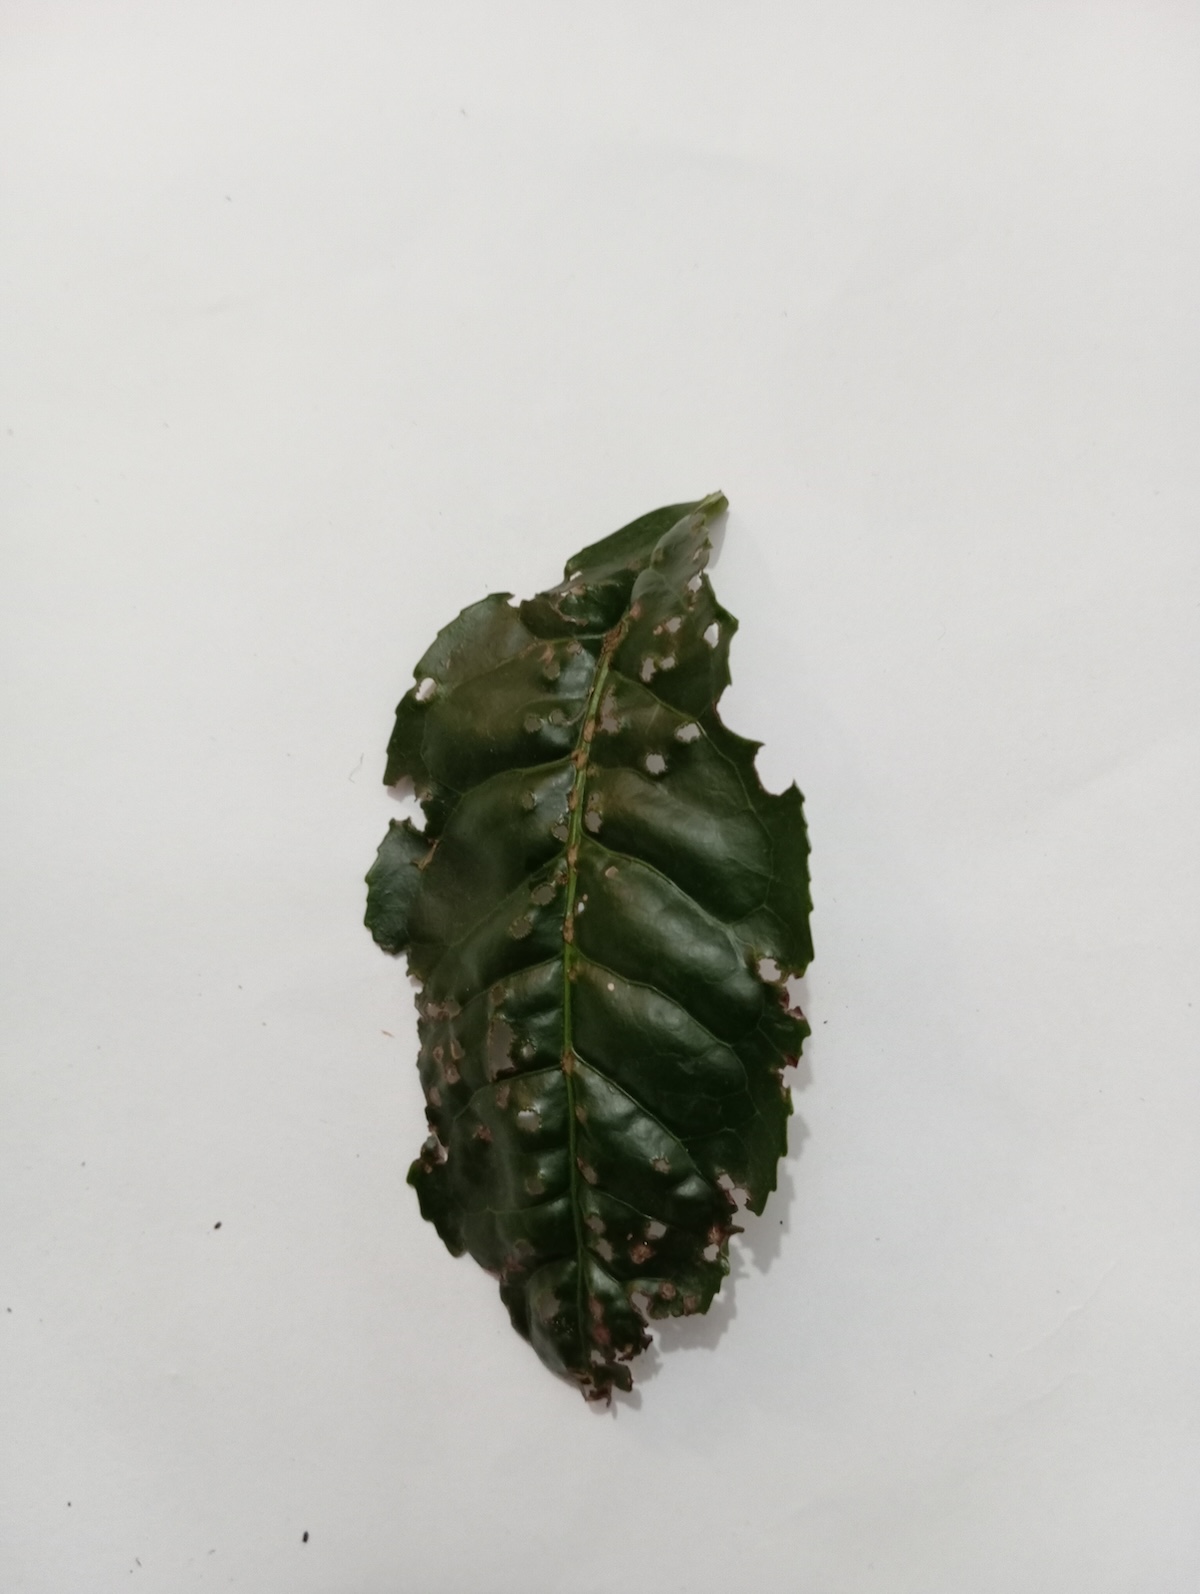
Label: Green mirid bug